Ronald Pognon

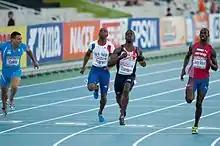
Ronald Pognon ( from the left) during the 2010 European Championships.

The 2007 season saw Pognon win a bronze medal in 60 metres at the 2007 European Indoor Championships. He had run the 60 metres in 6.55 seconds, better than the year before. However, during the outdoor season he did not compete. He returned to competition in 2008, running only 6.68 in the 60 m indoors but managing 10.13 seconds in July in Rethimno to qualify for the Olympic Games in Beijing. Competing in the 100 metres event, he placed third in his heat behind Tyrone Edgar and Darvis Patton in a time of 10.26 seconds. He qualified for the second round in which he improved his time to 10.21 seconds; however, he was unable to qualify for the semifinals as he finished in fourth place. He did not participate in the 4 × 100 m relay, although France did field a team.